Ion exchange

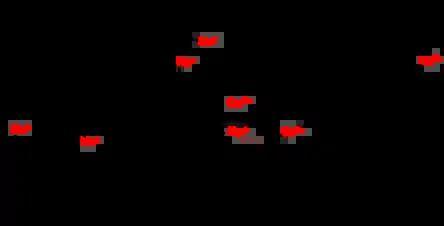
Idealised image of water-softening process, involving exchange of calcium ions in water with sodium ions from a cation-exchange resin on an equivalent basis.

Ion exchange resins are the physical medium that facilitates ion exchange reactions. The resin is composed of cross-linked organic polymers, typically polystyrene matrix and functional groups where the ion exchange process takes place.